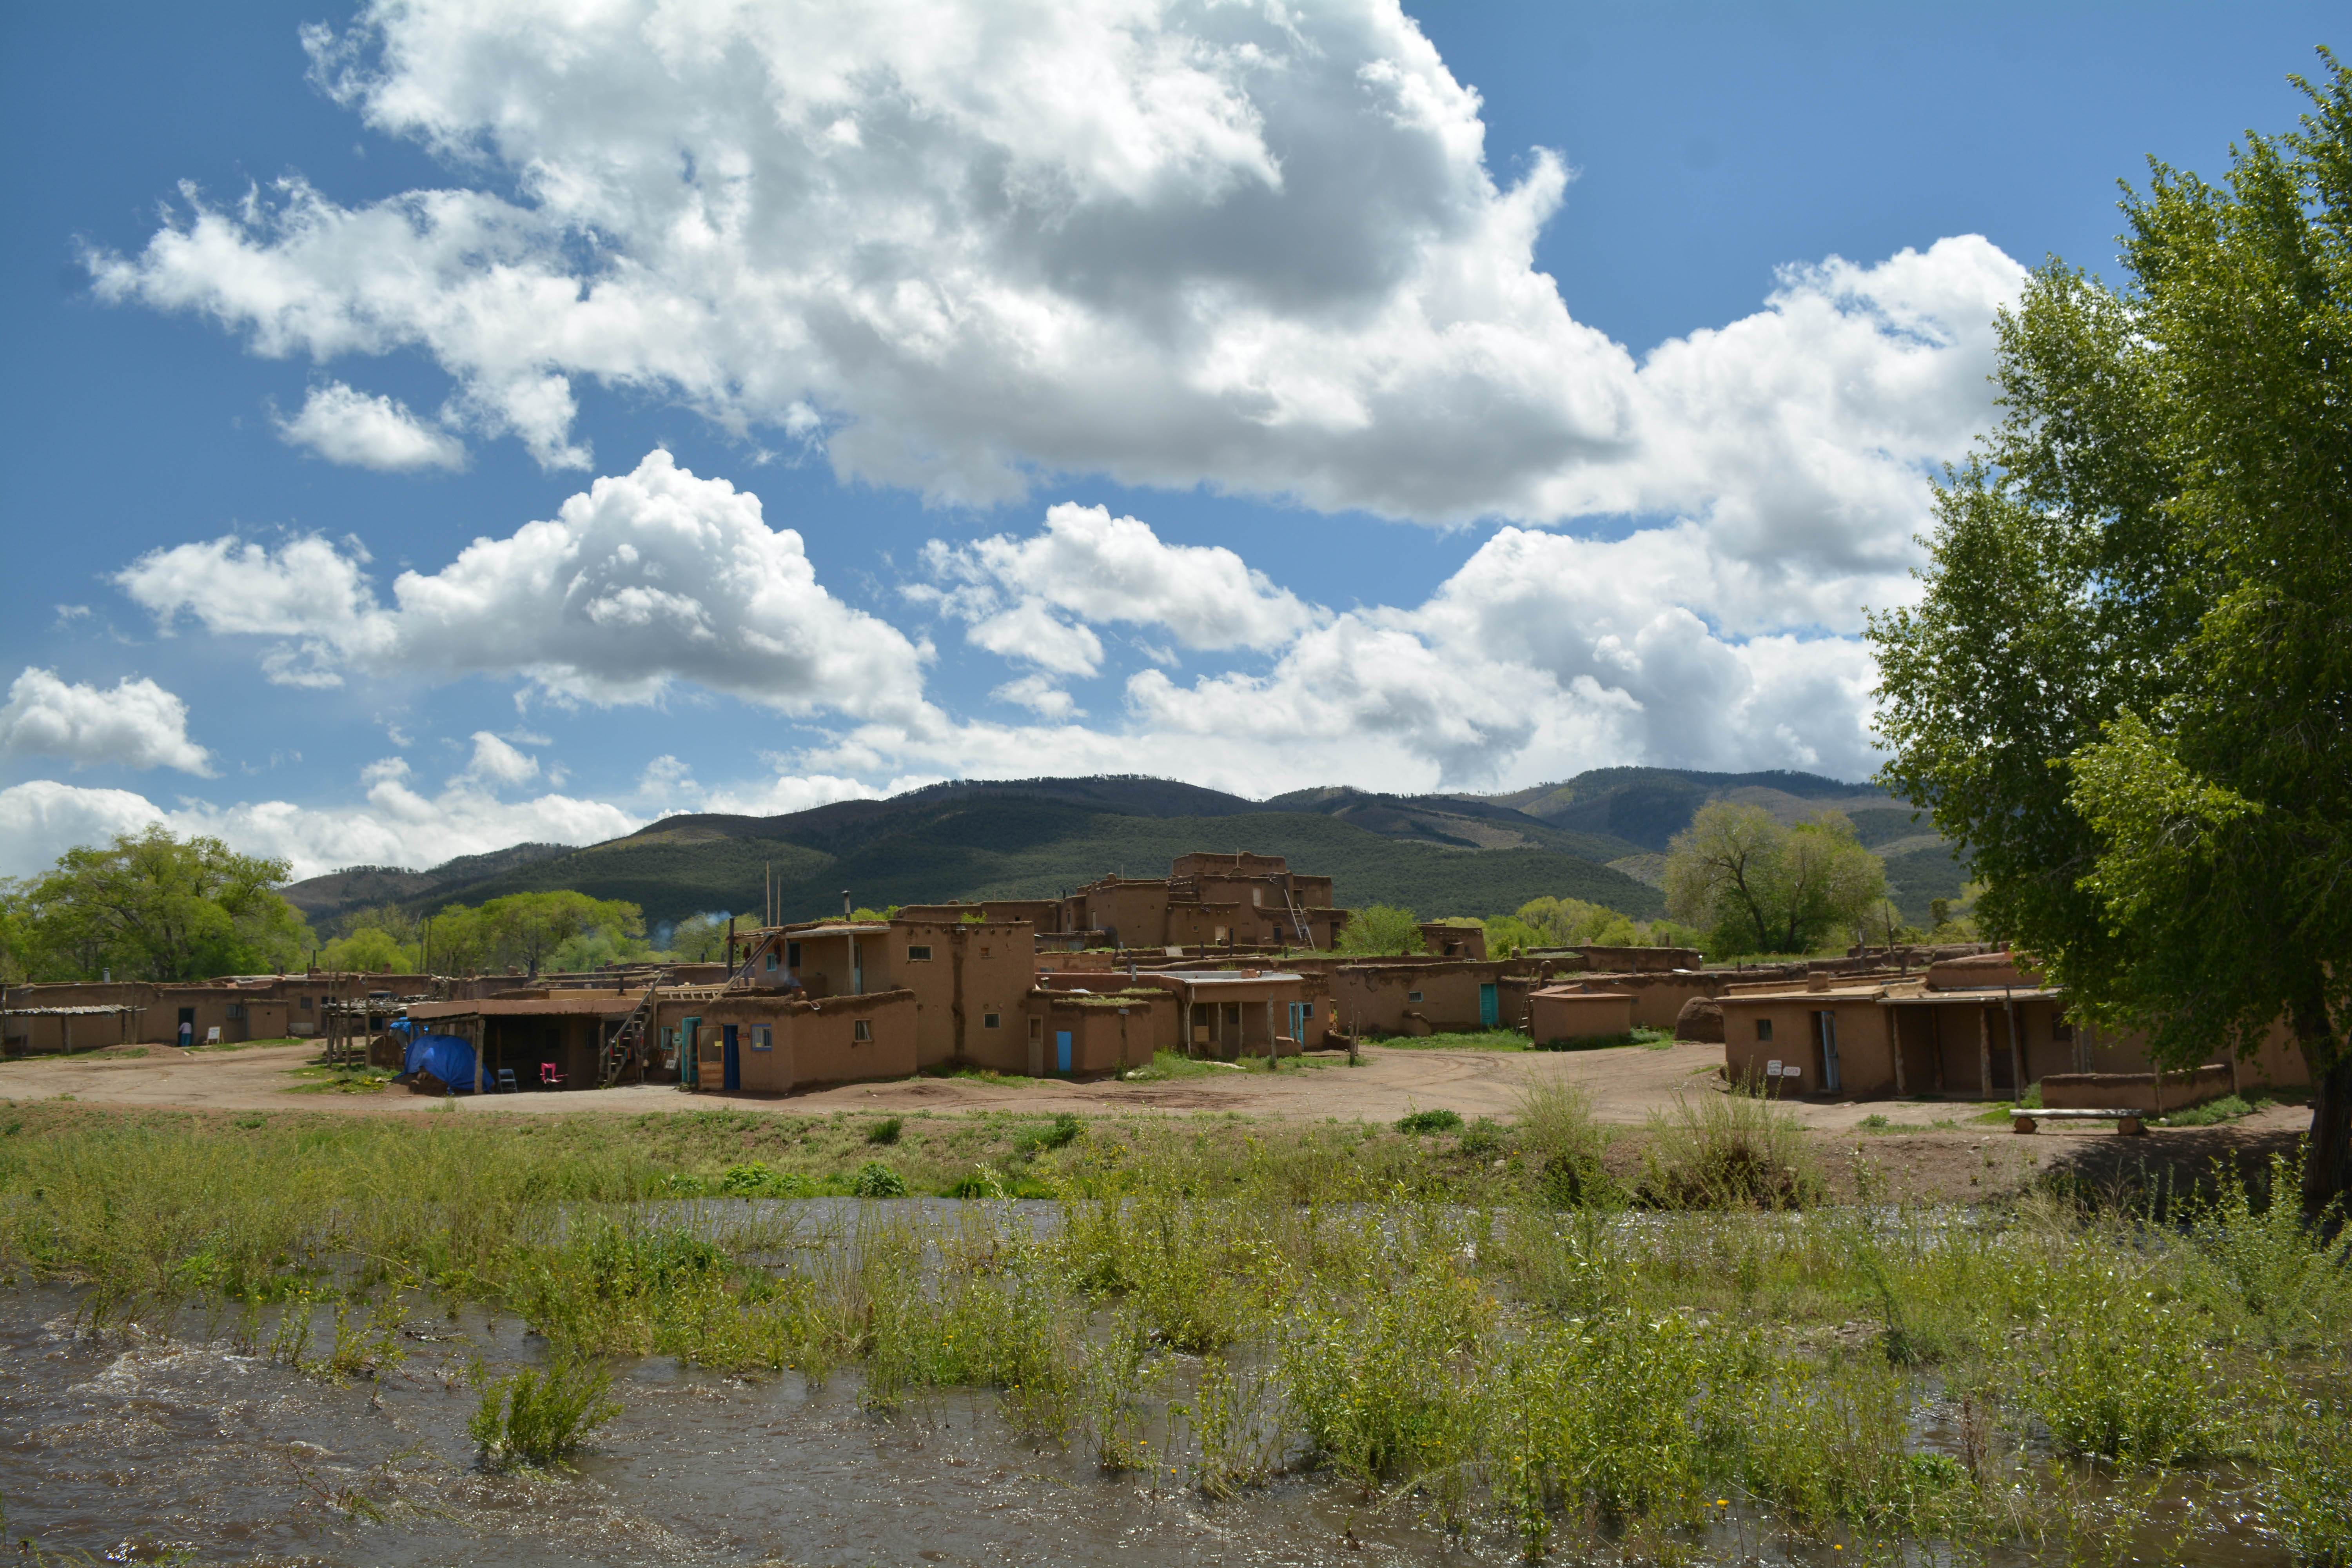
landscape, mountain, cloud, sky, field, farm, meadow, hill, valley, mountain range, village, pasture, ranch, estate, santafe, truchas, northernnewmexico, pueblosantafe, rural area, human settlement